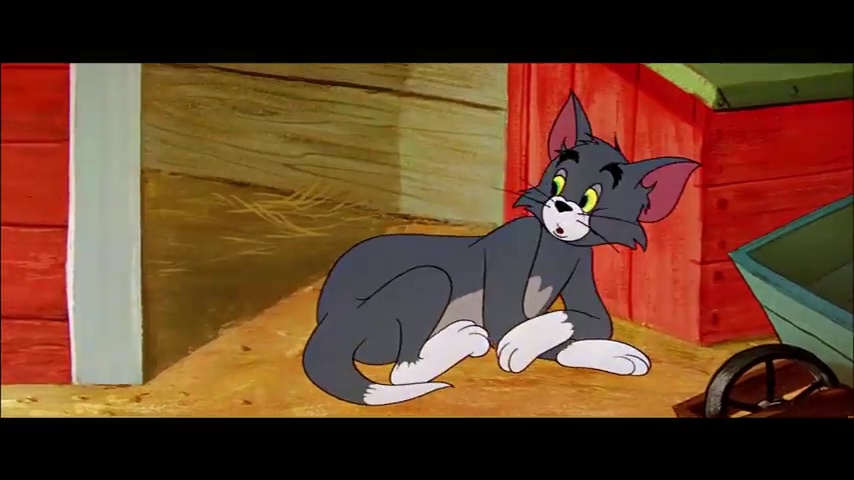
Portrait style: Cartoon Portrait